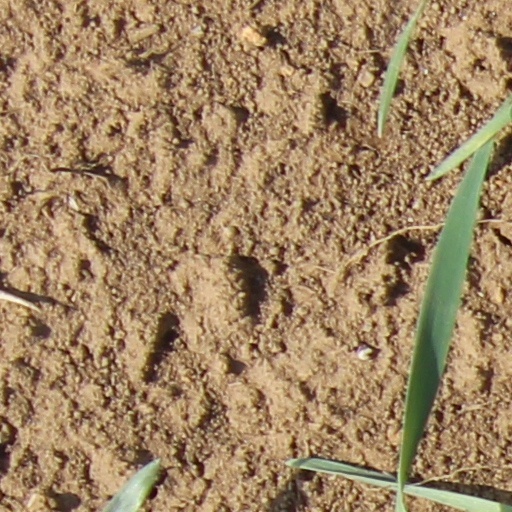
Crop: wheat